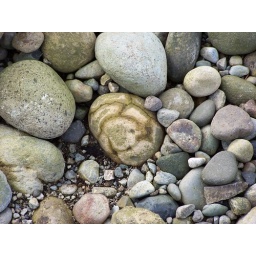
Inprint of face in center rock